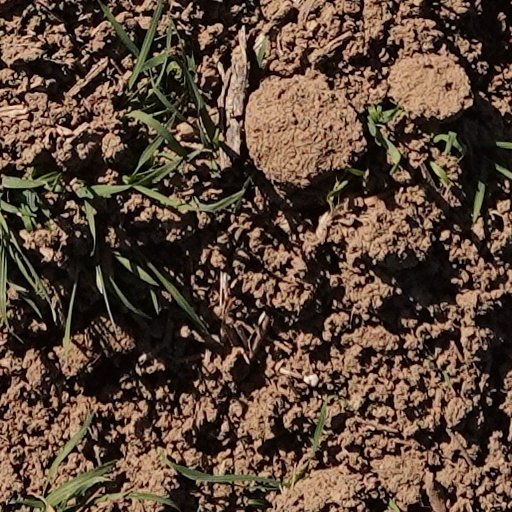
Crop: wheat